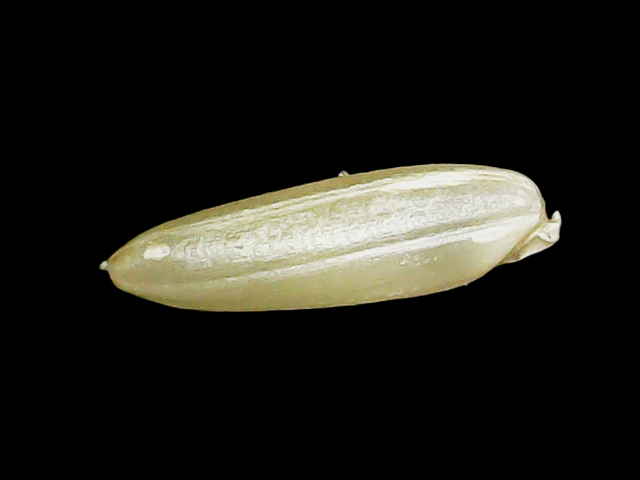
Rice variety: Binadhan16